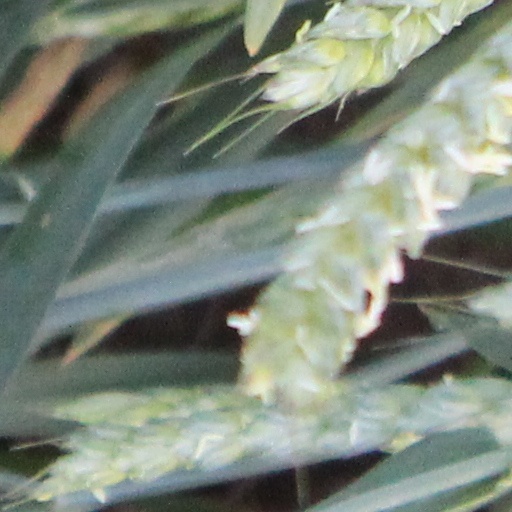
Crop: wheat